Answer in natural language. Consider the 3D positions of the objects in the scene and not just the 2D positions in the image. Is the centerpoint of  Doorway (marked B) at a higher height than Doorway (marked C)? Choose between the following options: no or yes
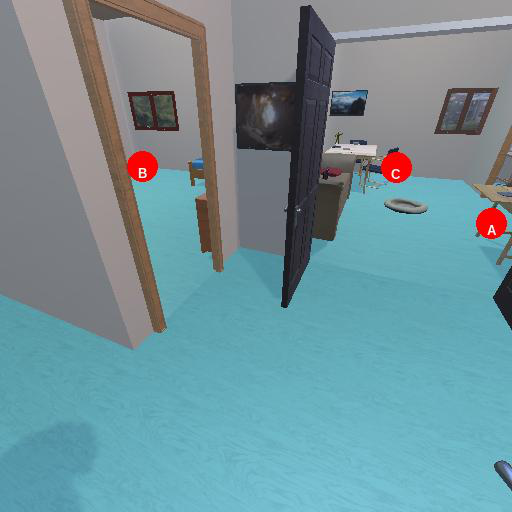
<answer>no</answer>